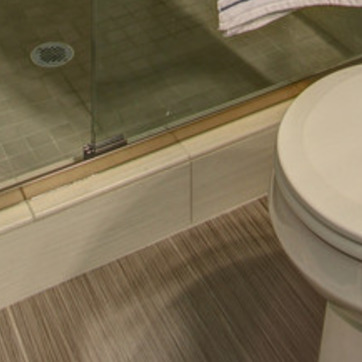
Material: tile